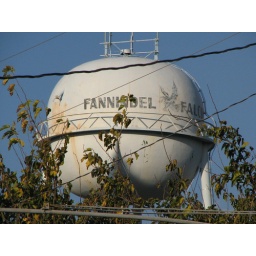
Taken NOV 2, 2008 in Ladonia, TX . Fannindel Falcons water tower Fannindel is the name of the school district.